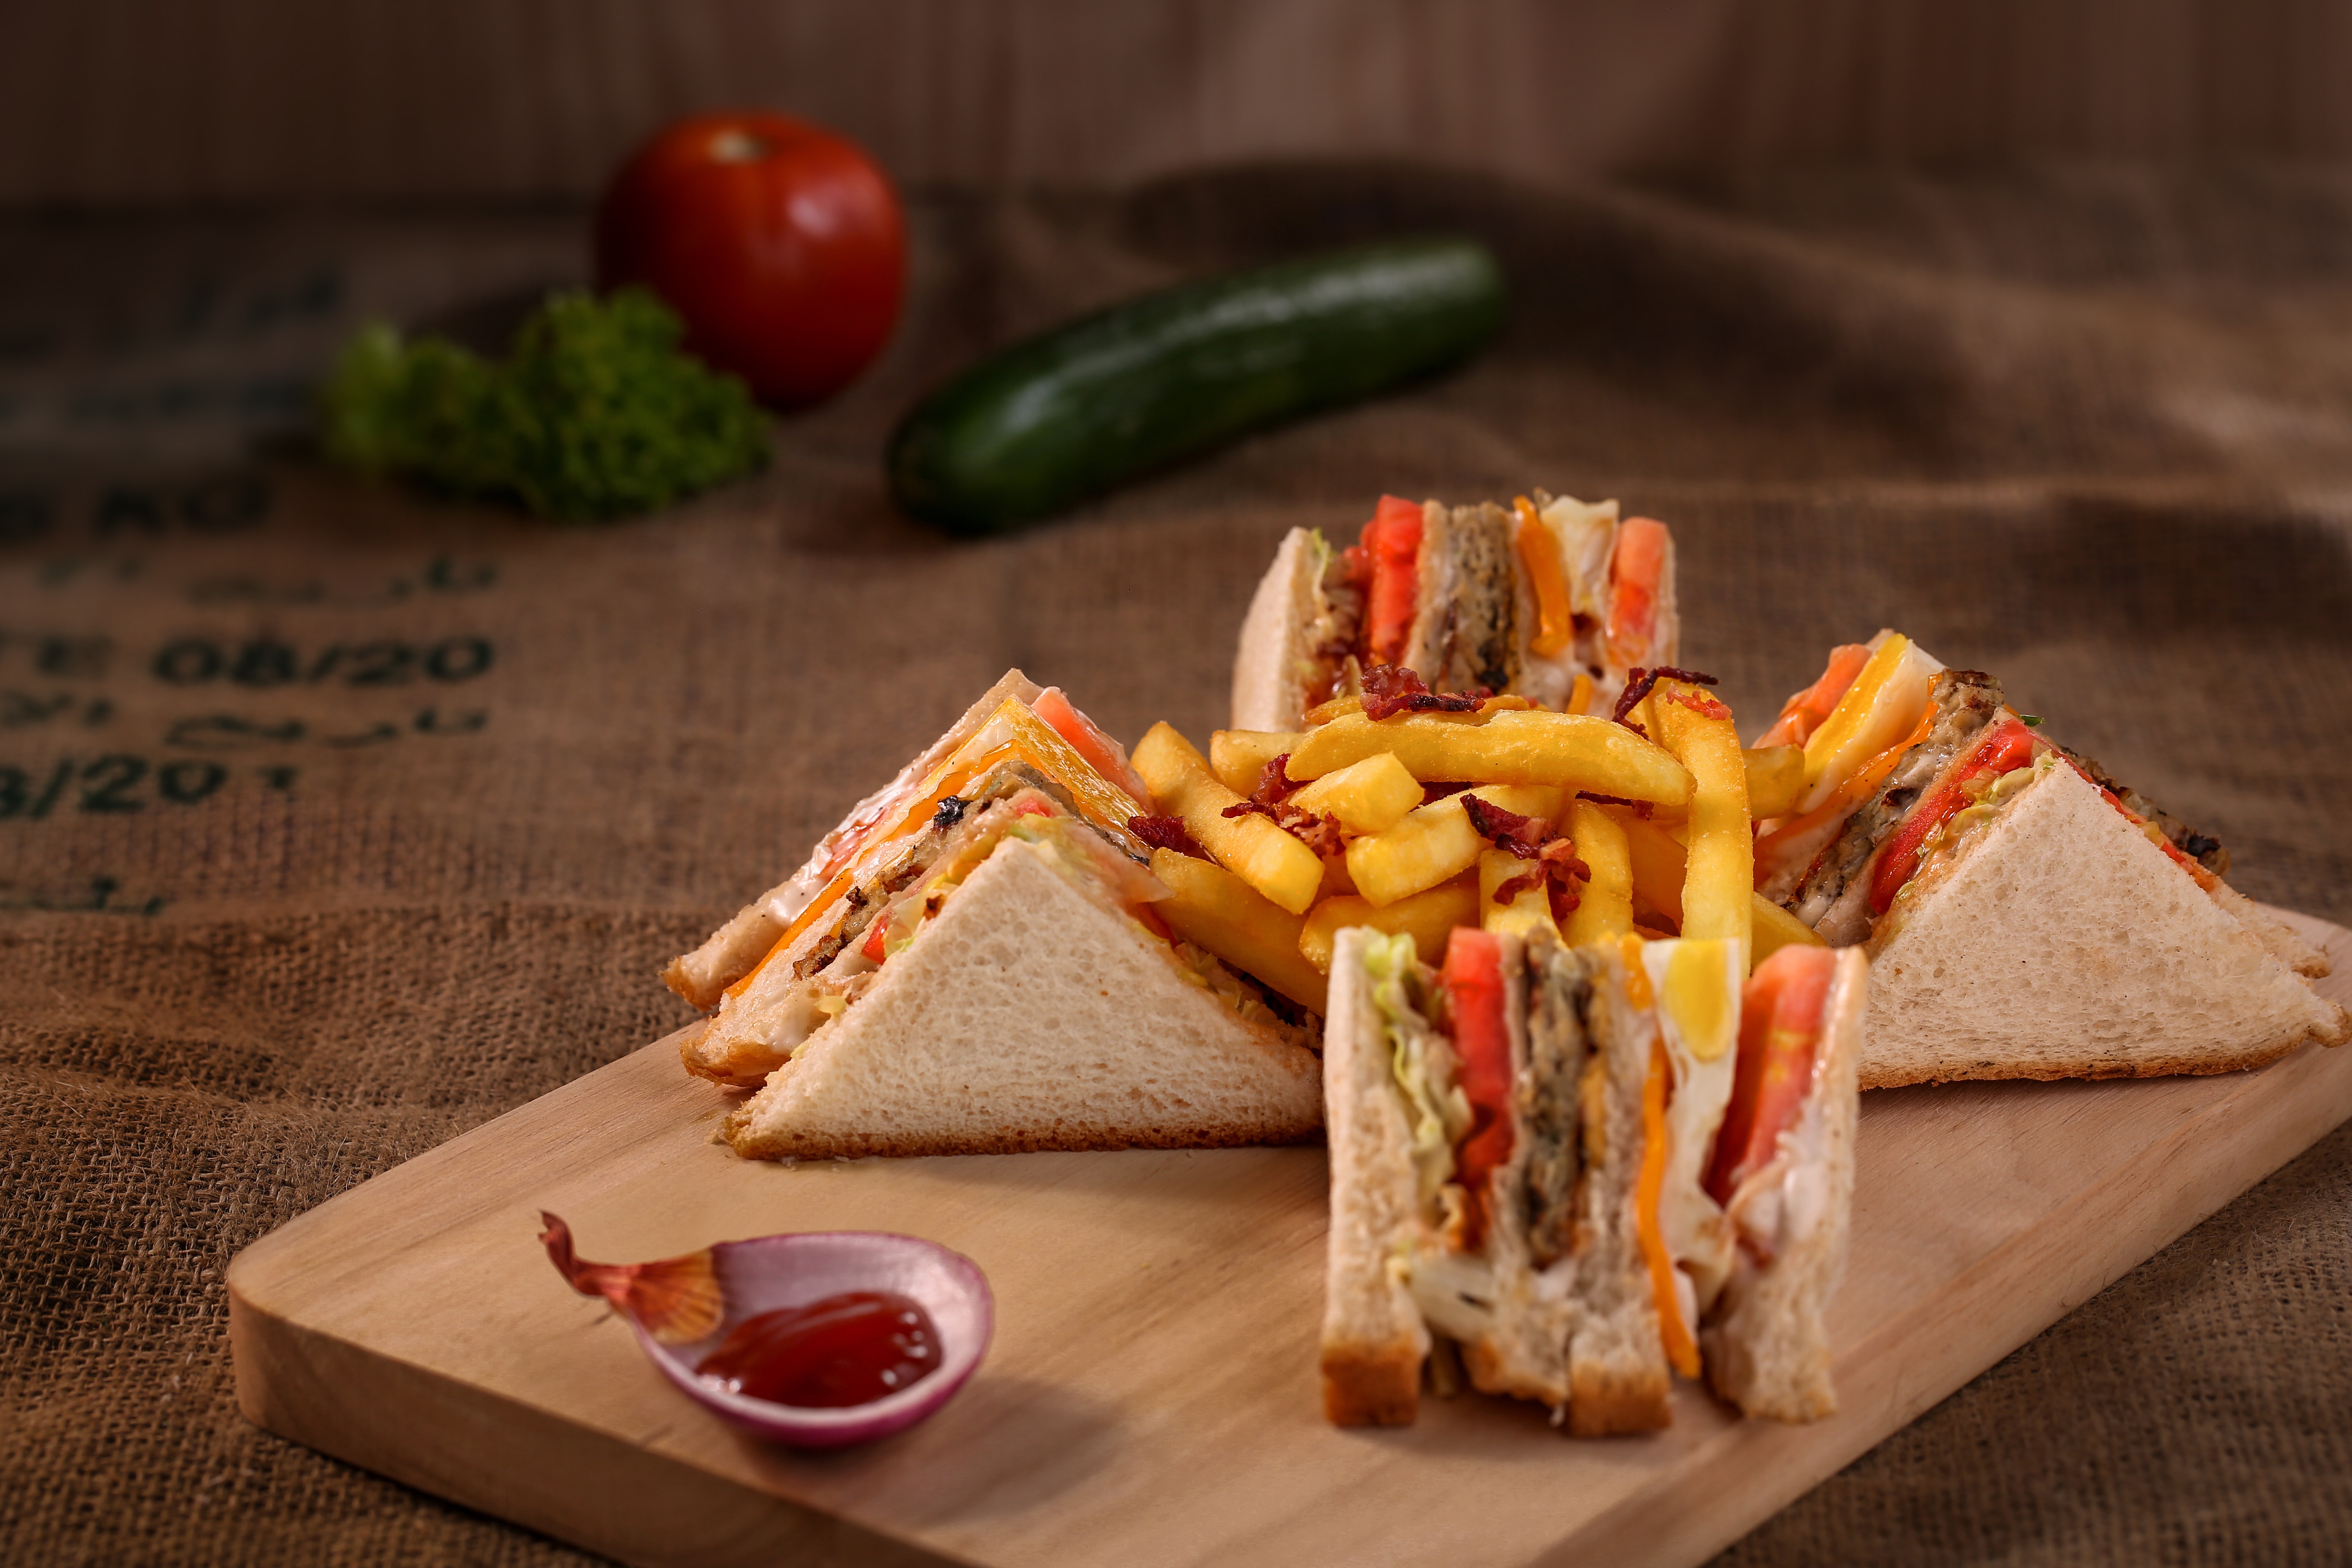
food, dish, cuisine, ingredient, junk food, sandwich, comfort food, finger food, fast food, side dish, produce, meal, brunch, lunch, vegan nutrition, recipe, kids meal, panini, fried food, platter, breakfast